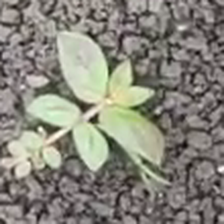
Weed species: Choti_dudhi_(Euphorbia_hirta)